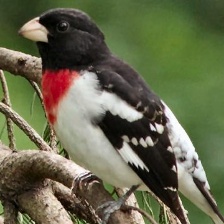
Species: ROSE BREASTED GROSBEAK
Scientific name: PHEUCTICUS LUDOVICIANUS